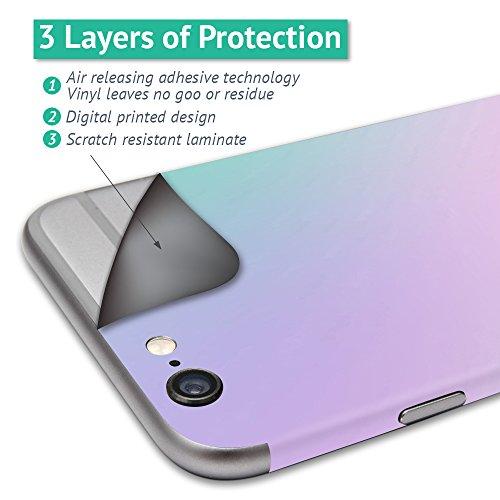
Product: MightySkins Skin Compatible with DJI Phantom 3 Standard Quadcopter Drone wrap Cover Sticker Skins Cat Lady
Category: Toys & Games | Hobbies | Remote & App Controlled Vehicles & Parts | Remote & App Controlled Vehicle Parts
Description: Great Condition.
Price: $41.99
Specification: ProductDimensions:17x1x11inches|ItemWeight:0.16ounces|ShippingWeight:1pounds(Viewshippingratesandpolicies)|ASIN:B01G2GC170|Itemmodelnumber:DJPHAN3STA-CatLady